330th Infantry Division (Wehrmacht)

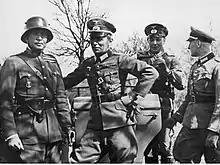
Edwin Graf von Rothkirch und Trach commanded the 330th Infantry Division between 5 January and 22 June 1942.

The 330th Infantry Division was assembled on 19 December 1941 as one of the "valkyrie divisions" of the 17th wave of deployment. Initially deployed on the Wandern military base, it was prepared for deployment to the Eastern Front. The initial divisional commander was Karl Graf, who was soon replaced by Edwin Graf von Rothkirch und Trach on 5 January 1942. The division consisted of three infantry regiments (554, 555, 556) of two battalions each, for a total of six infantry battalions, as well as Artillery Regiment 330 with two detachments and the Division Units 330.